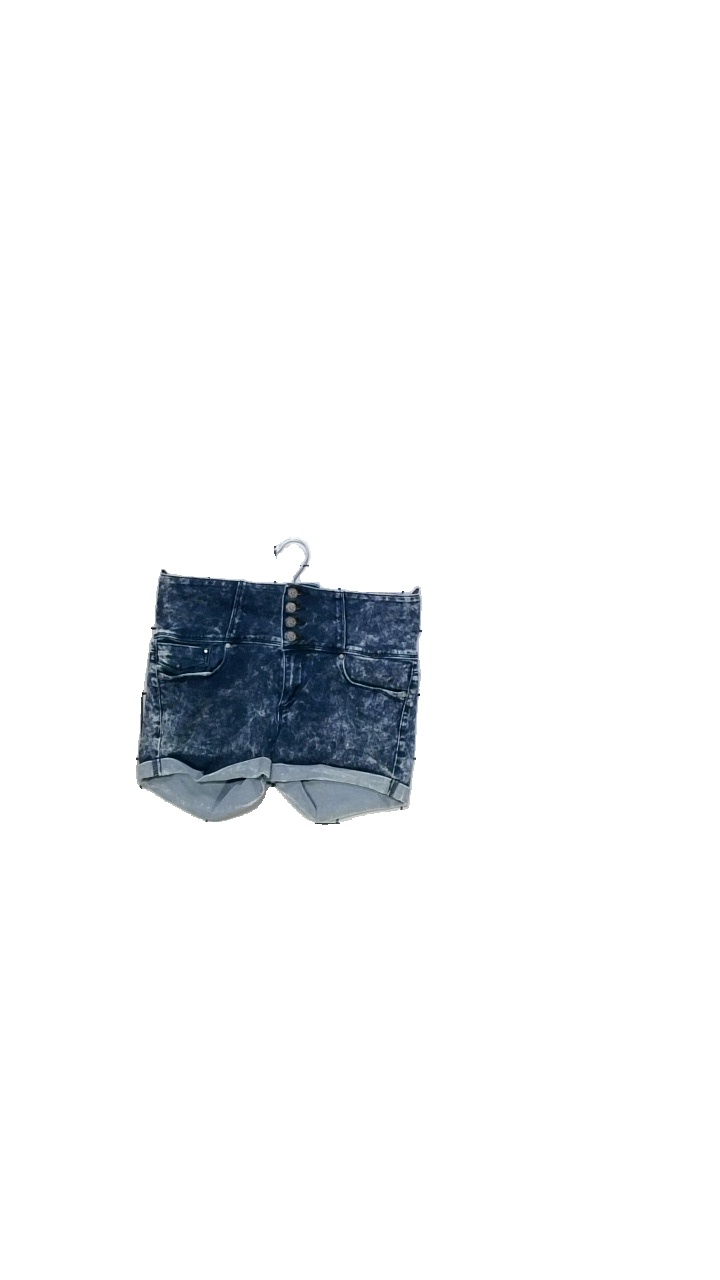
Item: Shorts (Ladies)
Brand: Candid Denim
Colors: Blue
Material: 64,5% cotton, 34% polyester, 1,5% elastane
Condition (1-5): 4
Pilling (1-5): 4
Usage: Reuse
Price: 50-100